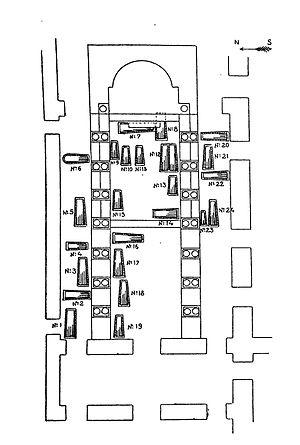
Localisation des sépultures trouvées dans le sous-sol de la basilique de Dar el Kous au Kef en Tunisie
La basilique Saint-Pierre du Kef, également appelée Dar El Kous, est une église chrétienne du Vᵉ siècle située dans la ville du Kef en Tunisie. Son remarquable état de conservation a justifié sa réutilisation en lieu de culte pendant le protectorat français de Tunisie.